Pekudei

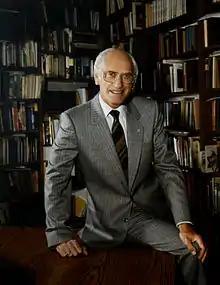
Plaut

The Mishnah taught that any sacrifice performed by a priest who had not washed his hands and feet at the laver (described in Exodus 40:30–32) was invalid.